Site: brandenburg
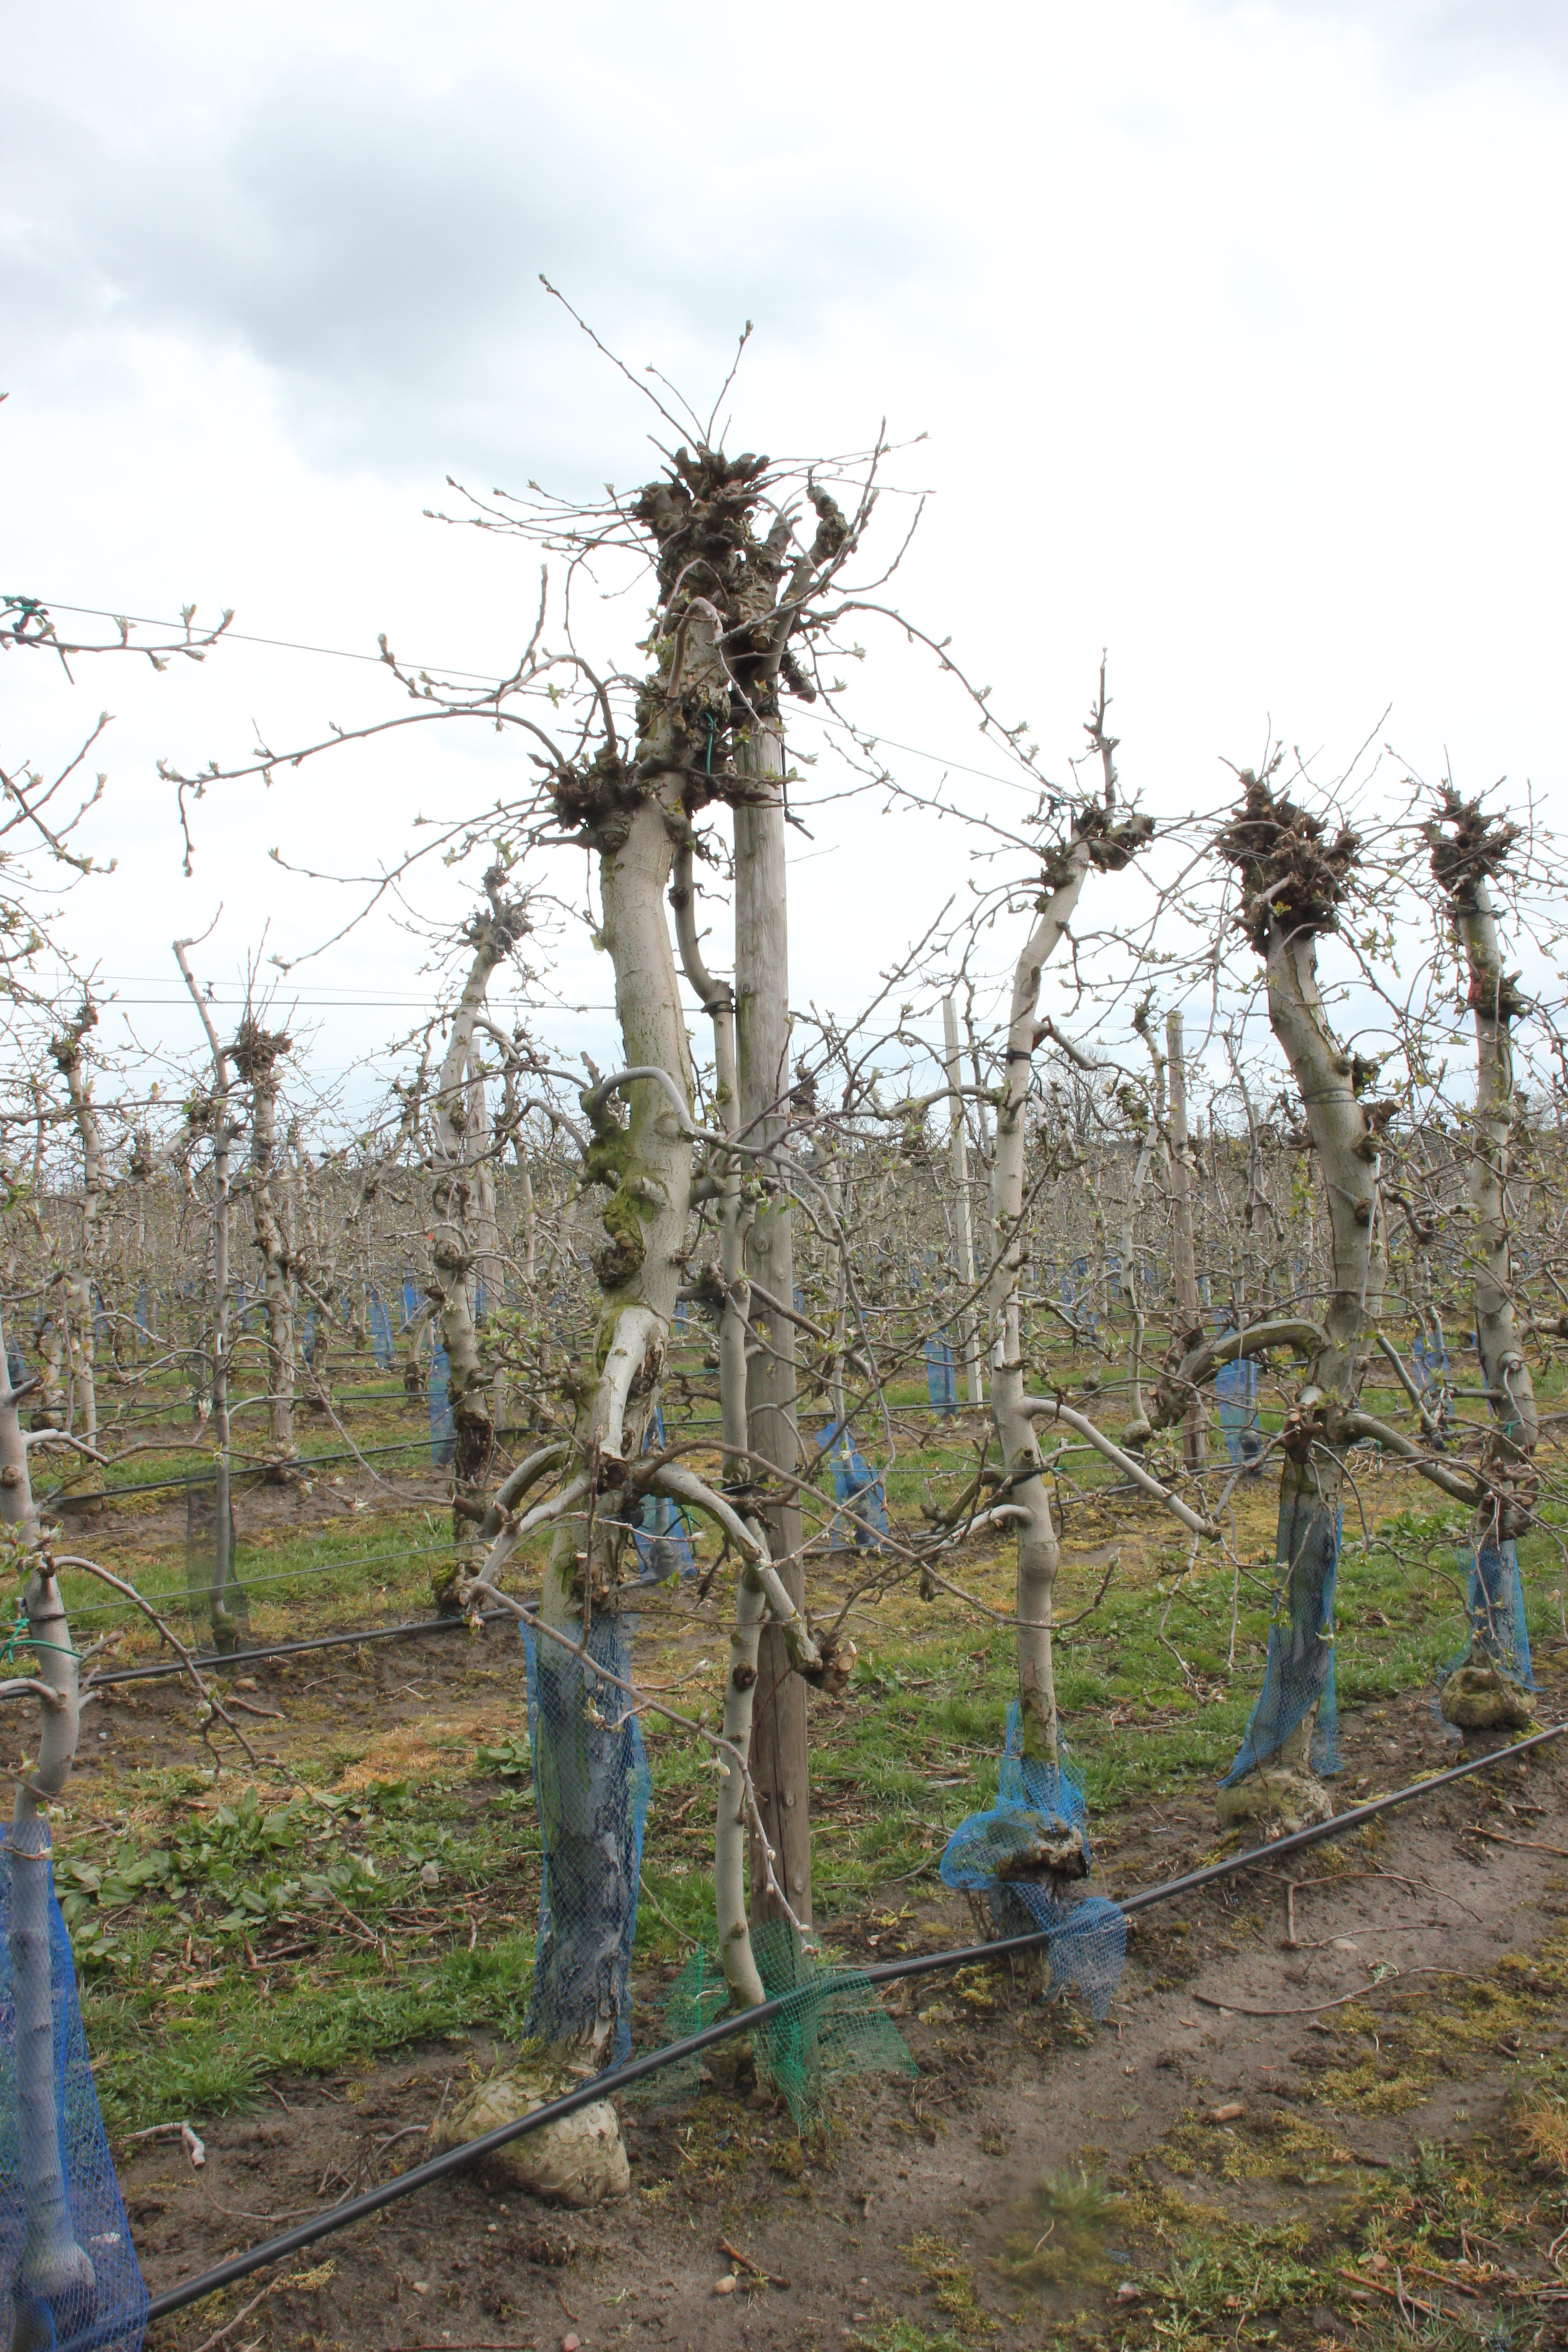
Growth stage (BBCH 55): Inflorescence emergence